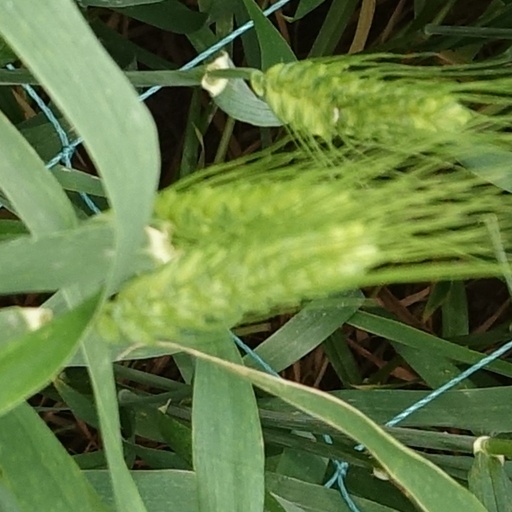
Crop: wheat